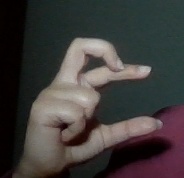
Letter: thal